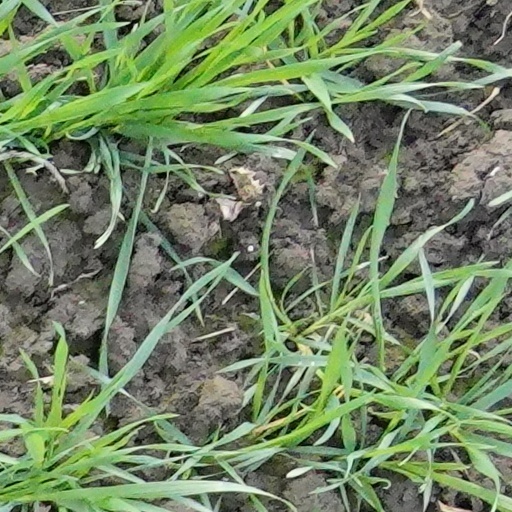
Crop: wheat